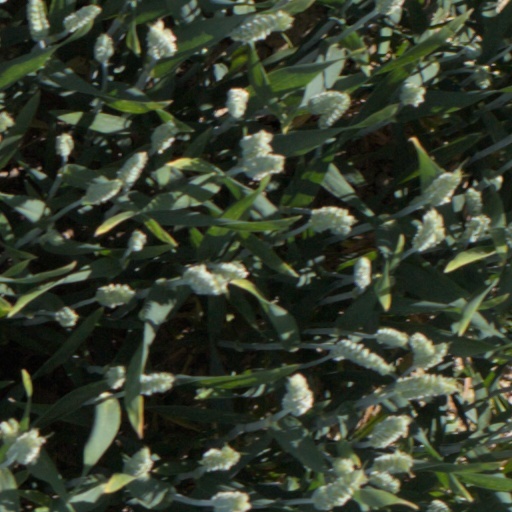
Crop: wheat